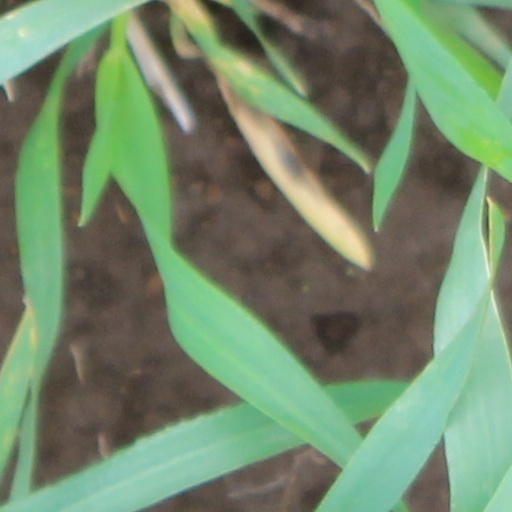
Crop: wheat